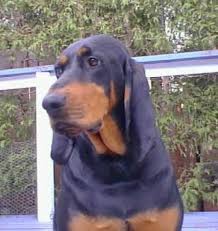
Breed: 225-n000062-black_and_tan_coonhound